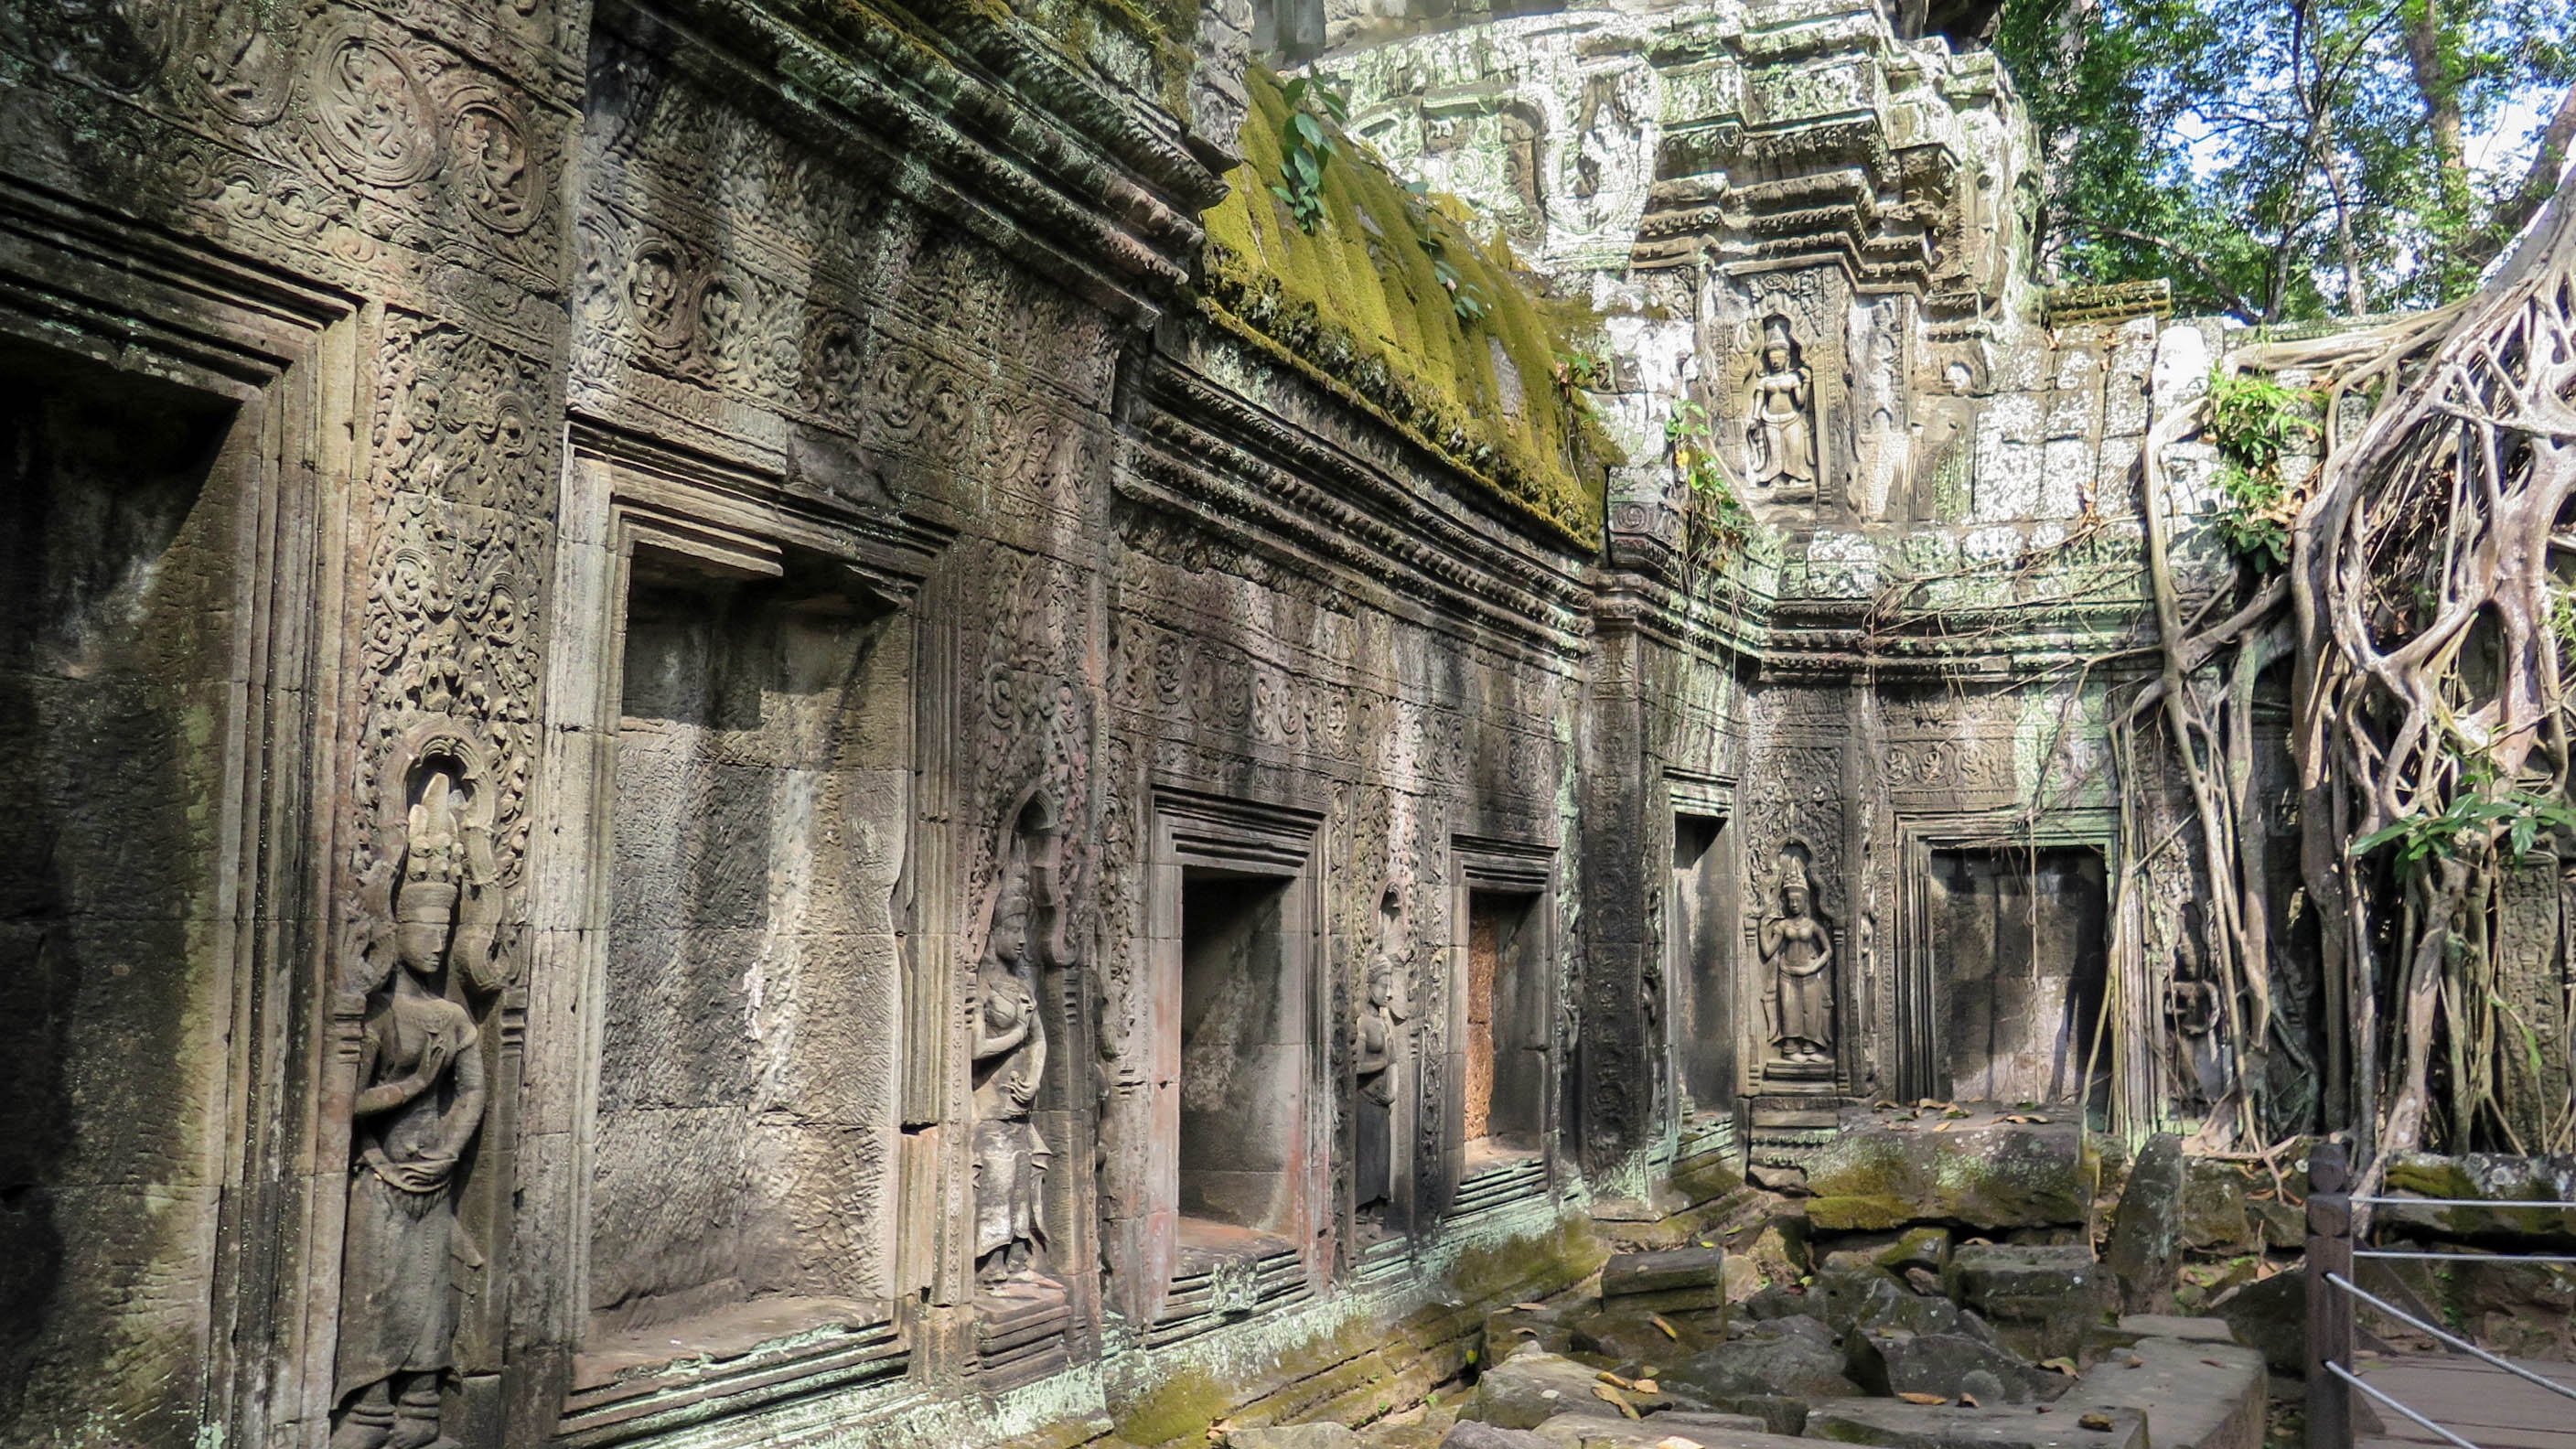
tree, building, jungle, asia, cathedral, place of worship, root, temple, ruins, cambodia, monastery, history, angkor, temple complex, ancient history, ta prohm